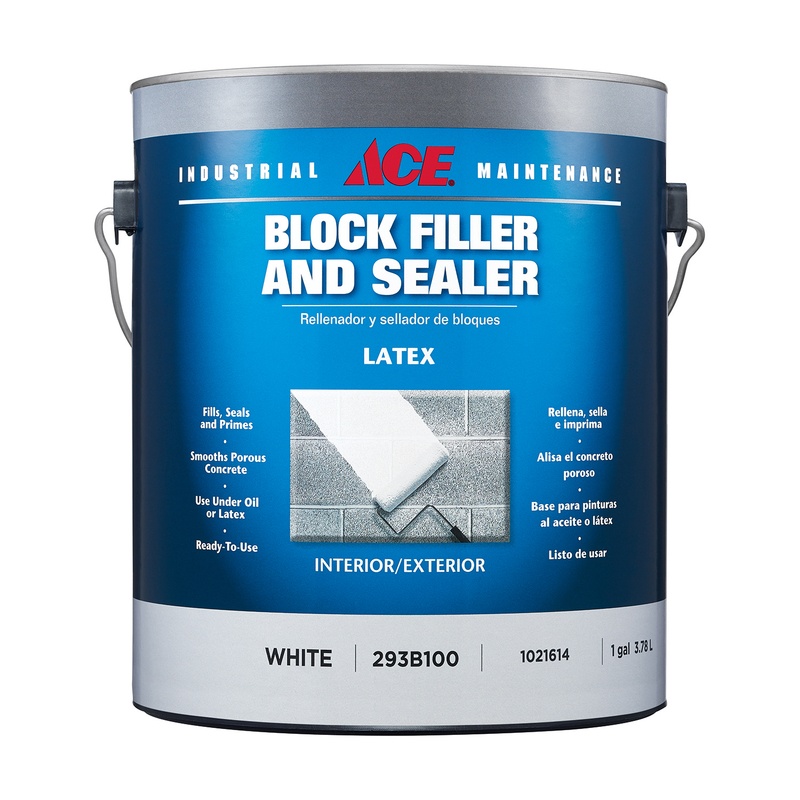
Ace White Latex Block Filler and Sealer 1 gal, Pack of 4
A ready to use sealer, primer and filler for all designed to smooth irregular cement type surfaces and provide a finished looking surface that can be left as is on interior surfaces or coated with epoxy or conventional latex or oil base paints. Smoothes porous concrete Easy to use Cinder block, cement block and other course surfaces California residents see Prop 65 Warning(s) ⁠ UPC: 082901366614 Model Number: 293B100-6
Brand: BENJAMIN MOORE - ACE PAINT
Category: Hardware > Building Consumables > Wall Patching Compounds & Plaster > Cement Plaster